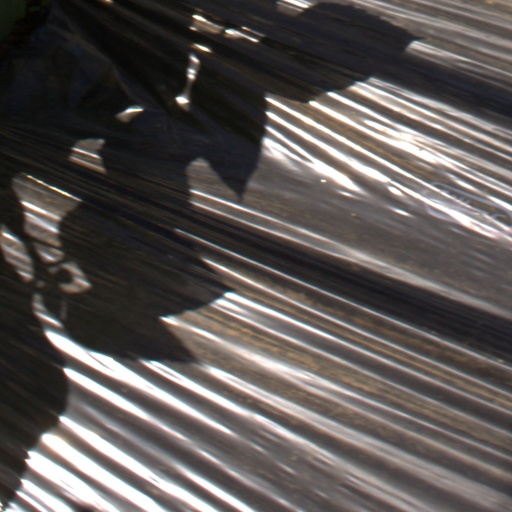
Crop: Jerusalem artichoke